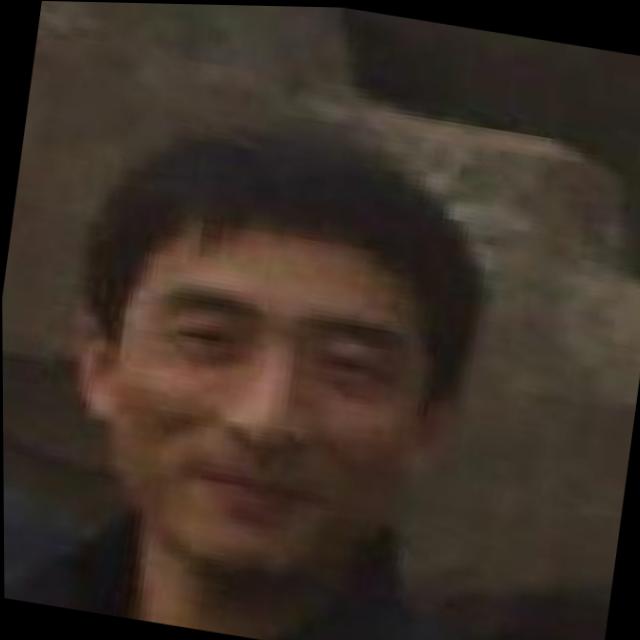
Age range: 21-44